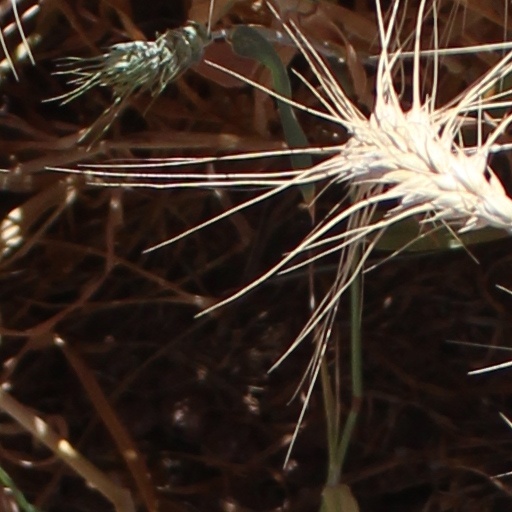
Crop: wheat